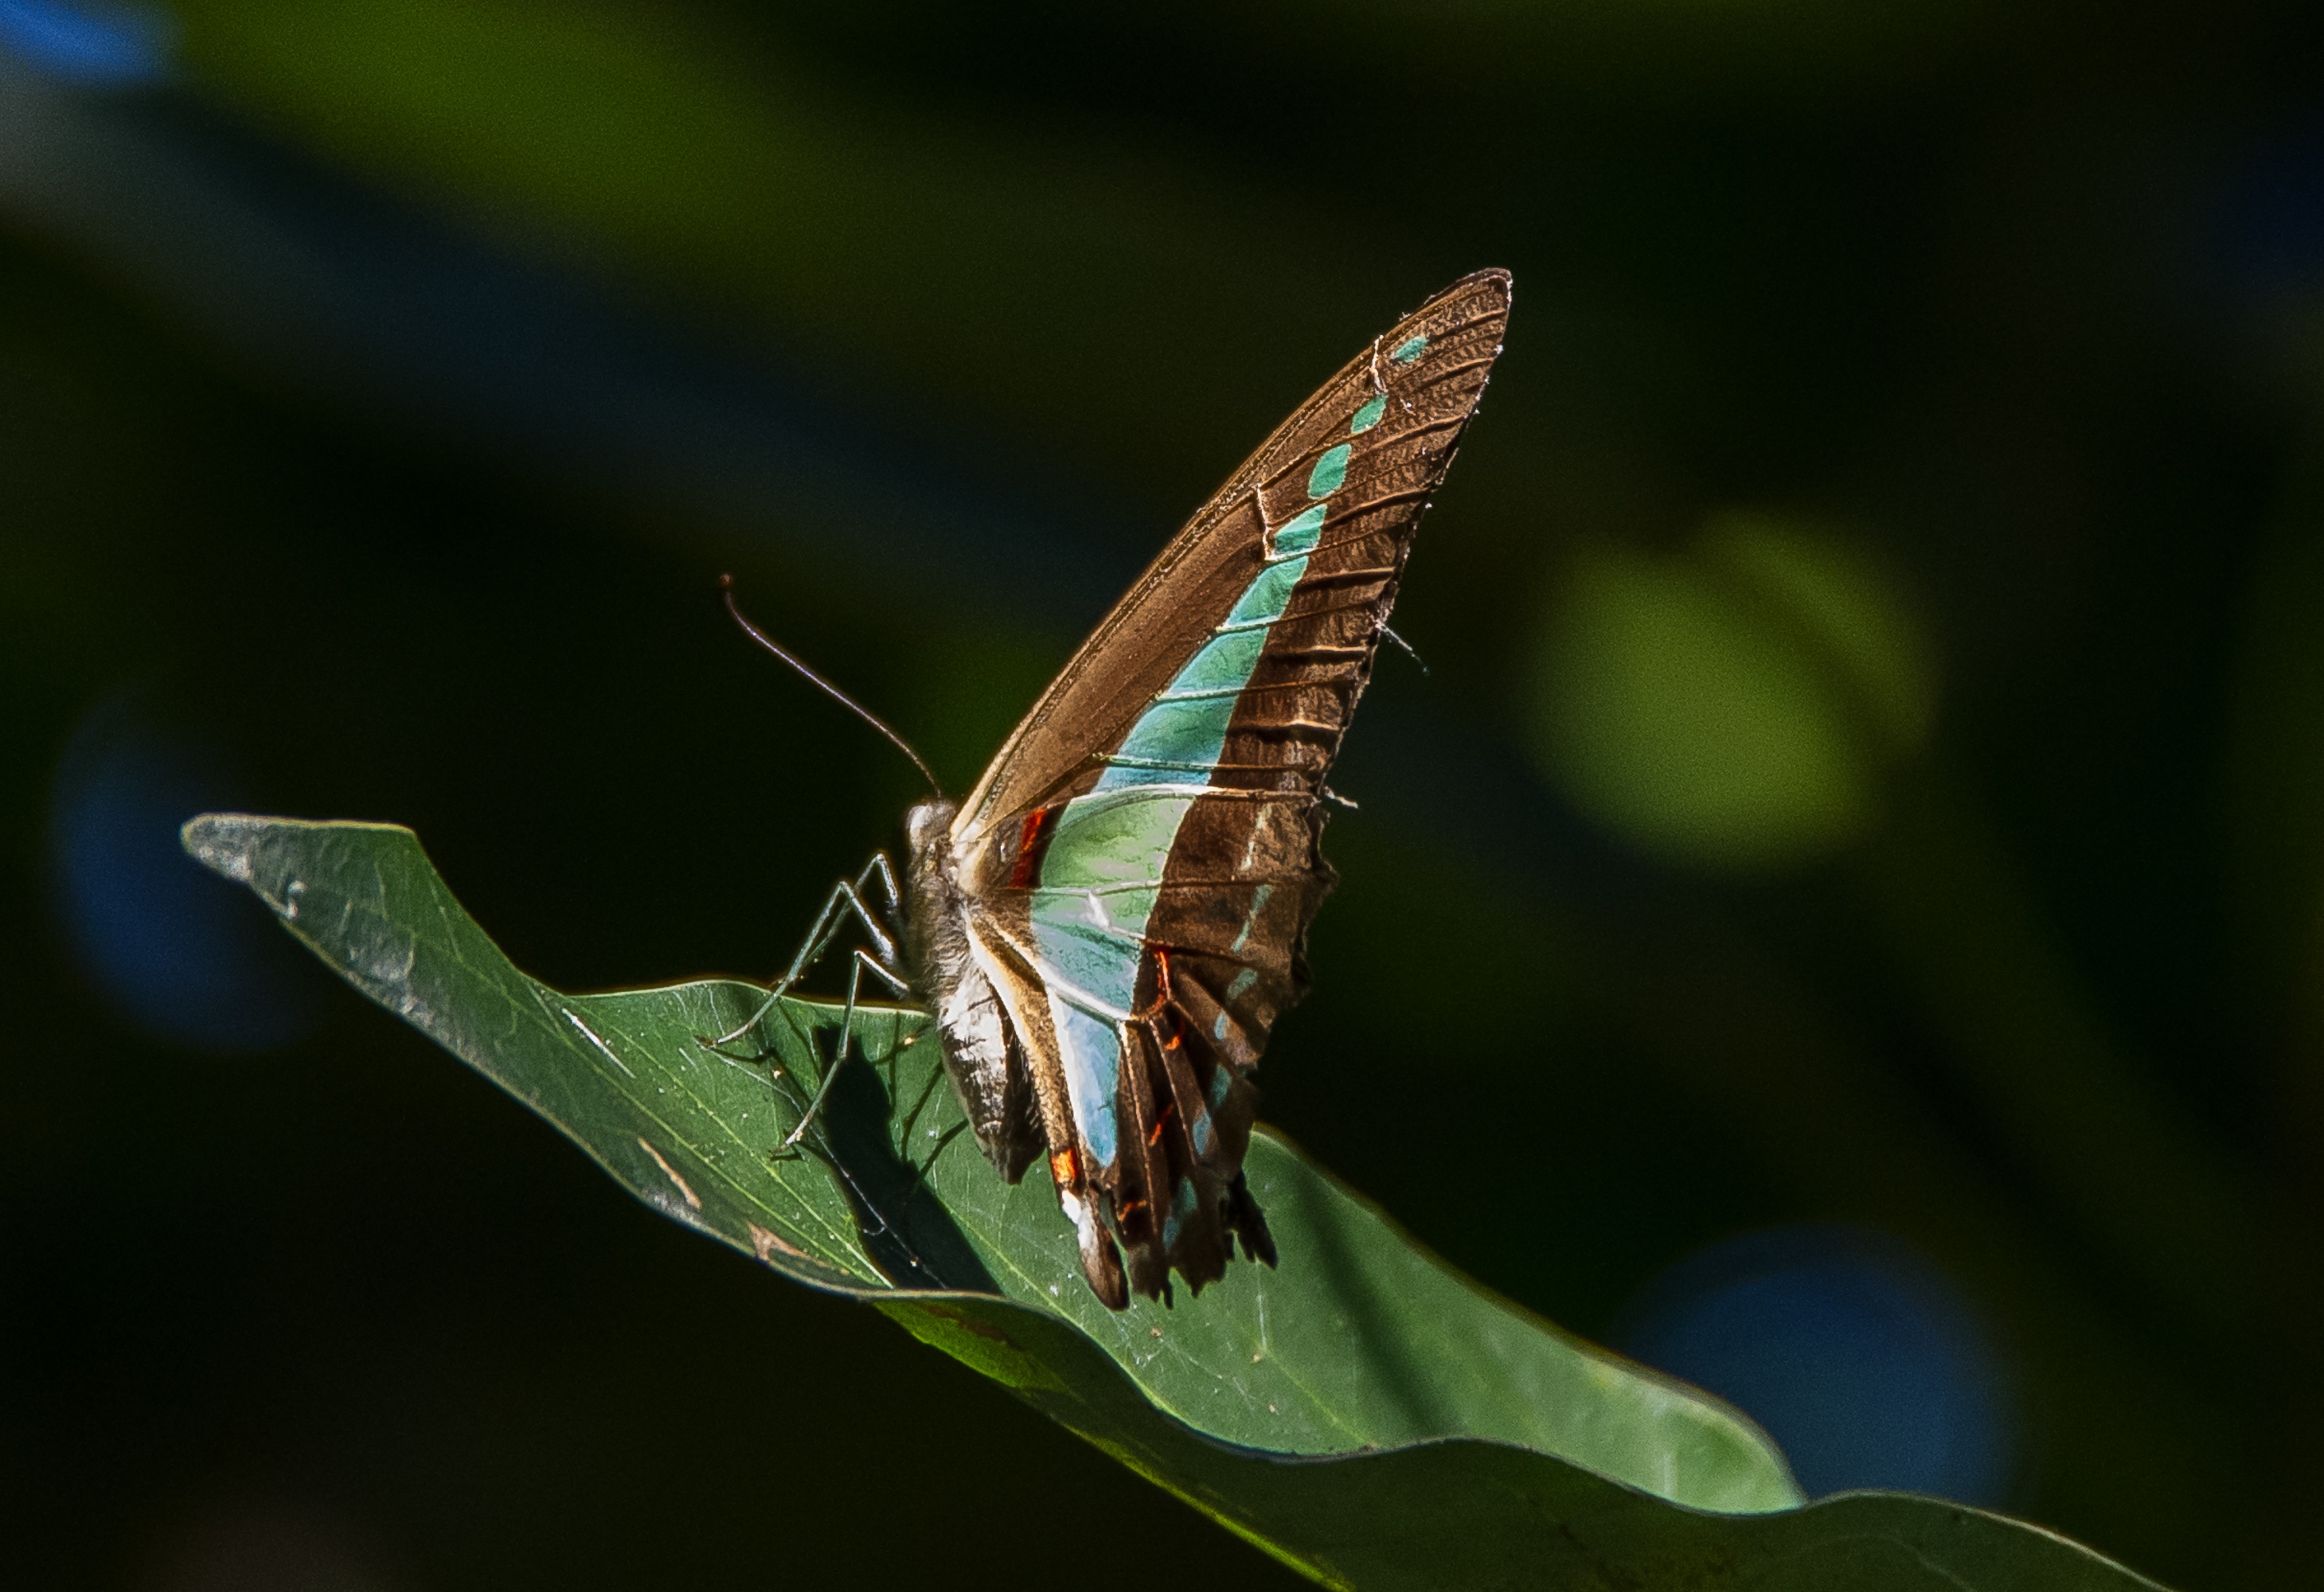
nature, wing, photography, leaf, pattern, green, insect, blue, butterfly, black, fauna, invertebrate, close up, australia, wings, queensland, swallowtail, macro photography, arthropod, plant stem, moths and butterflies, lycaenid, net winged insects, blue triangle butterfly